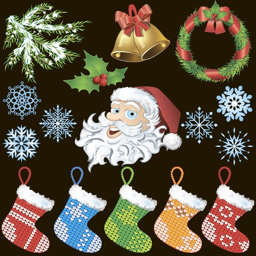
a set of isolated design elements illustration